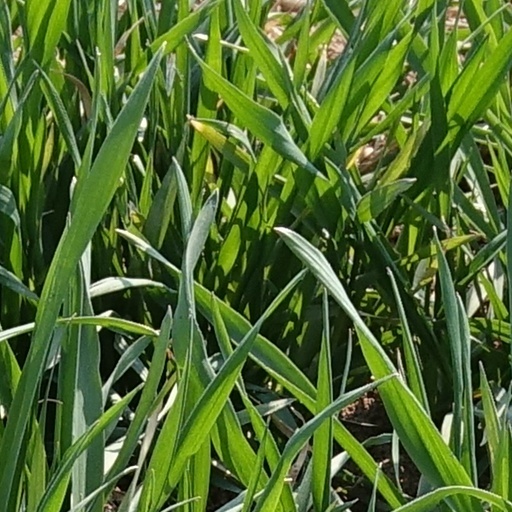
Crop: wheat